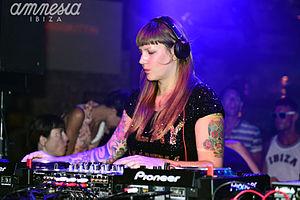
Miss Kittin, née en 1973 à Grenoble, est une DJ et compositrice de musique électronique française.